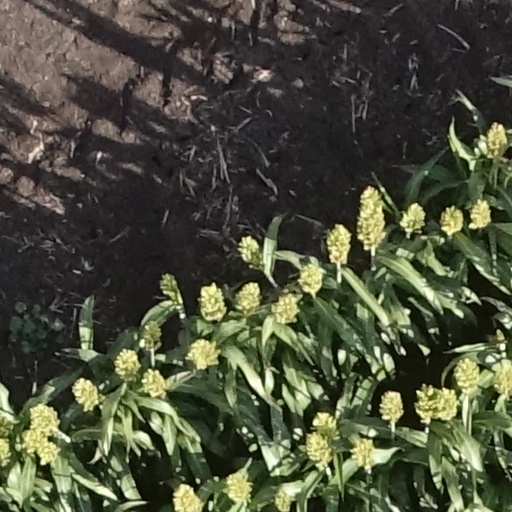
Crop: sorghum